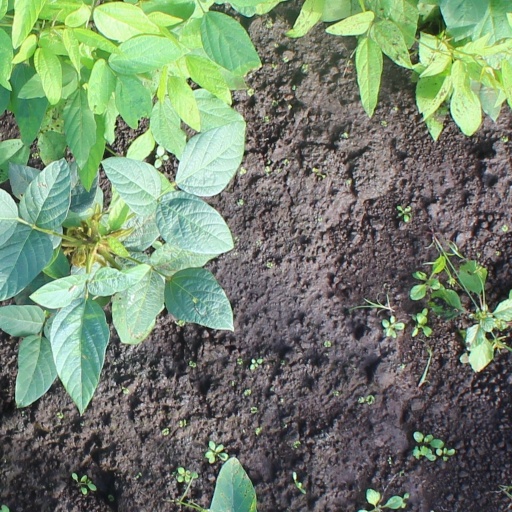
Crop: soybean